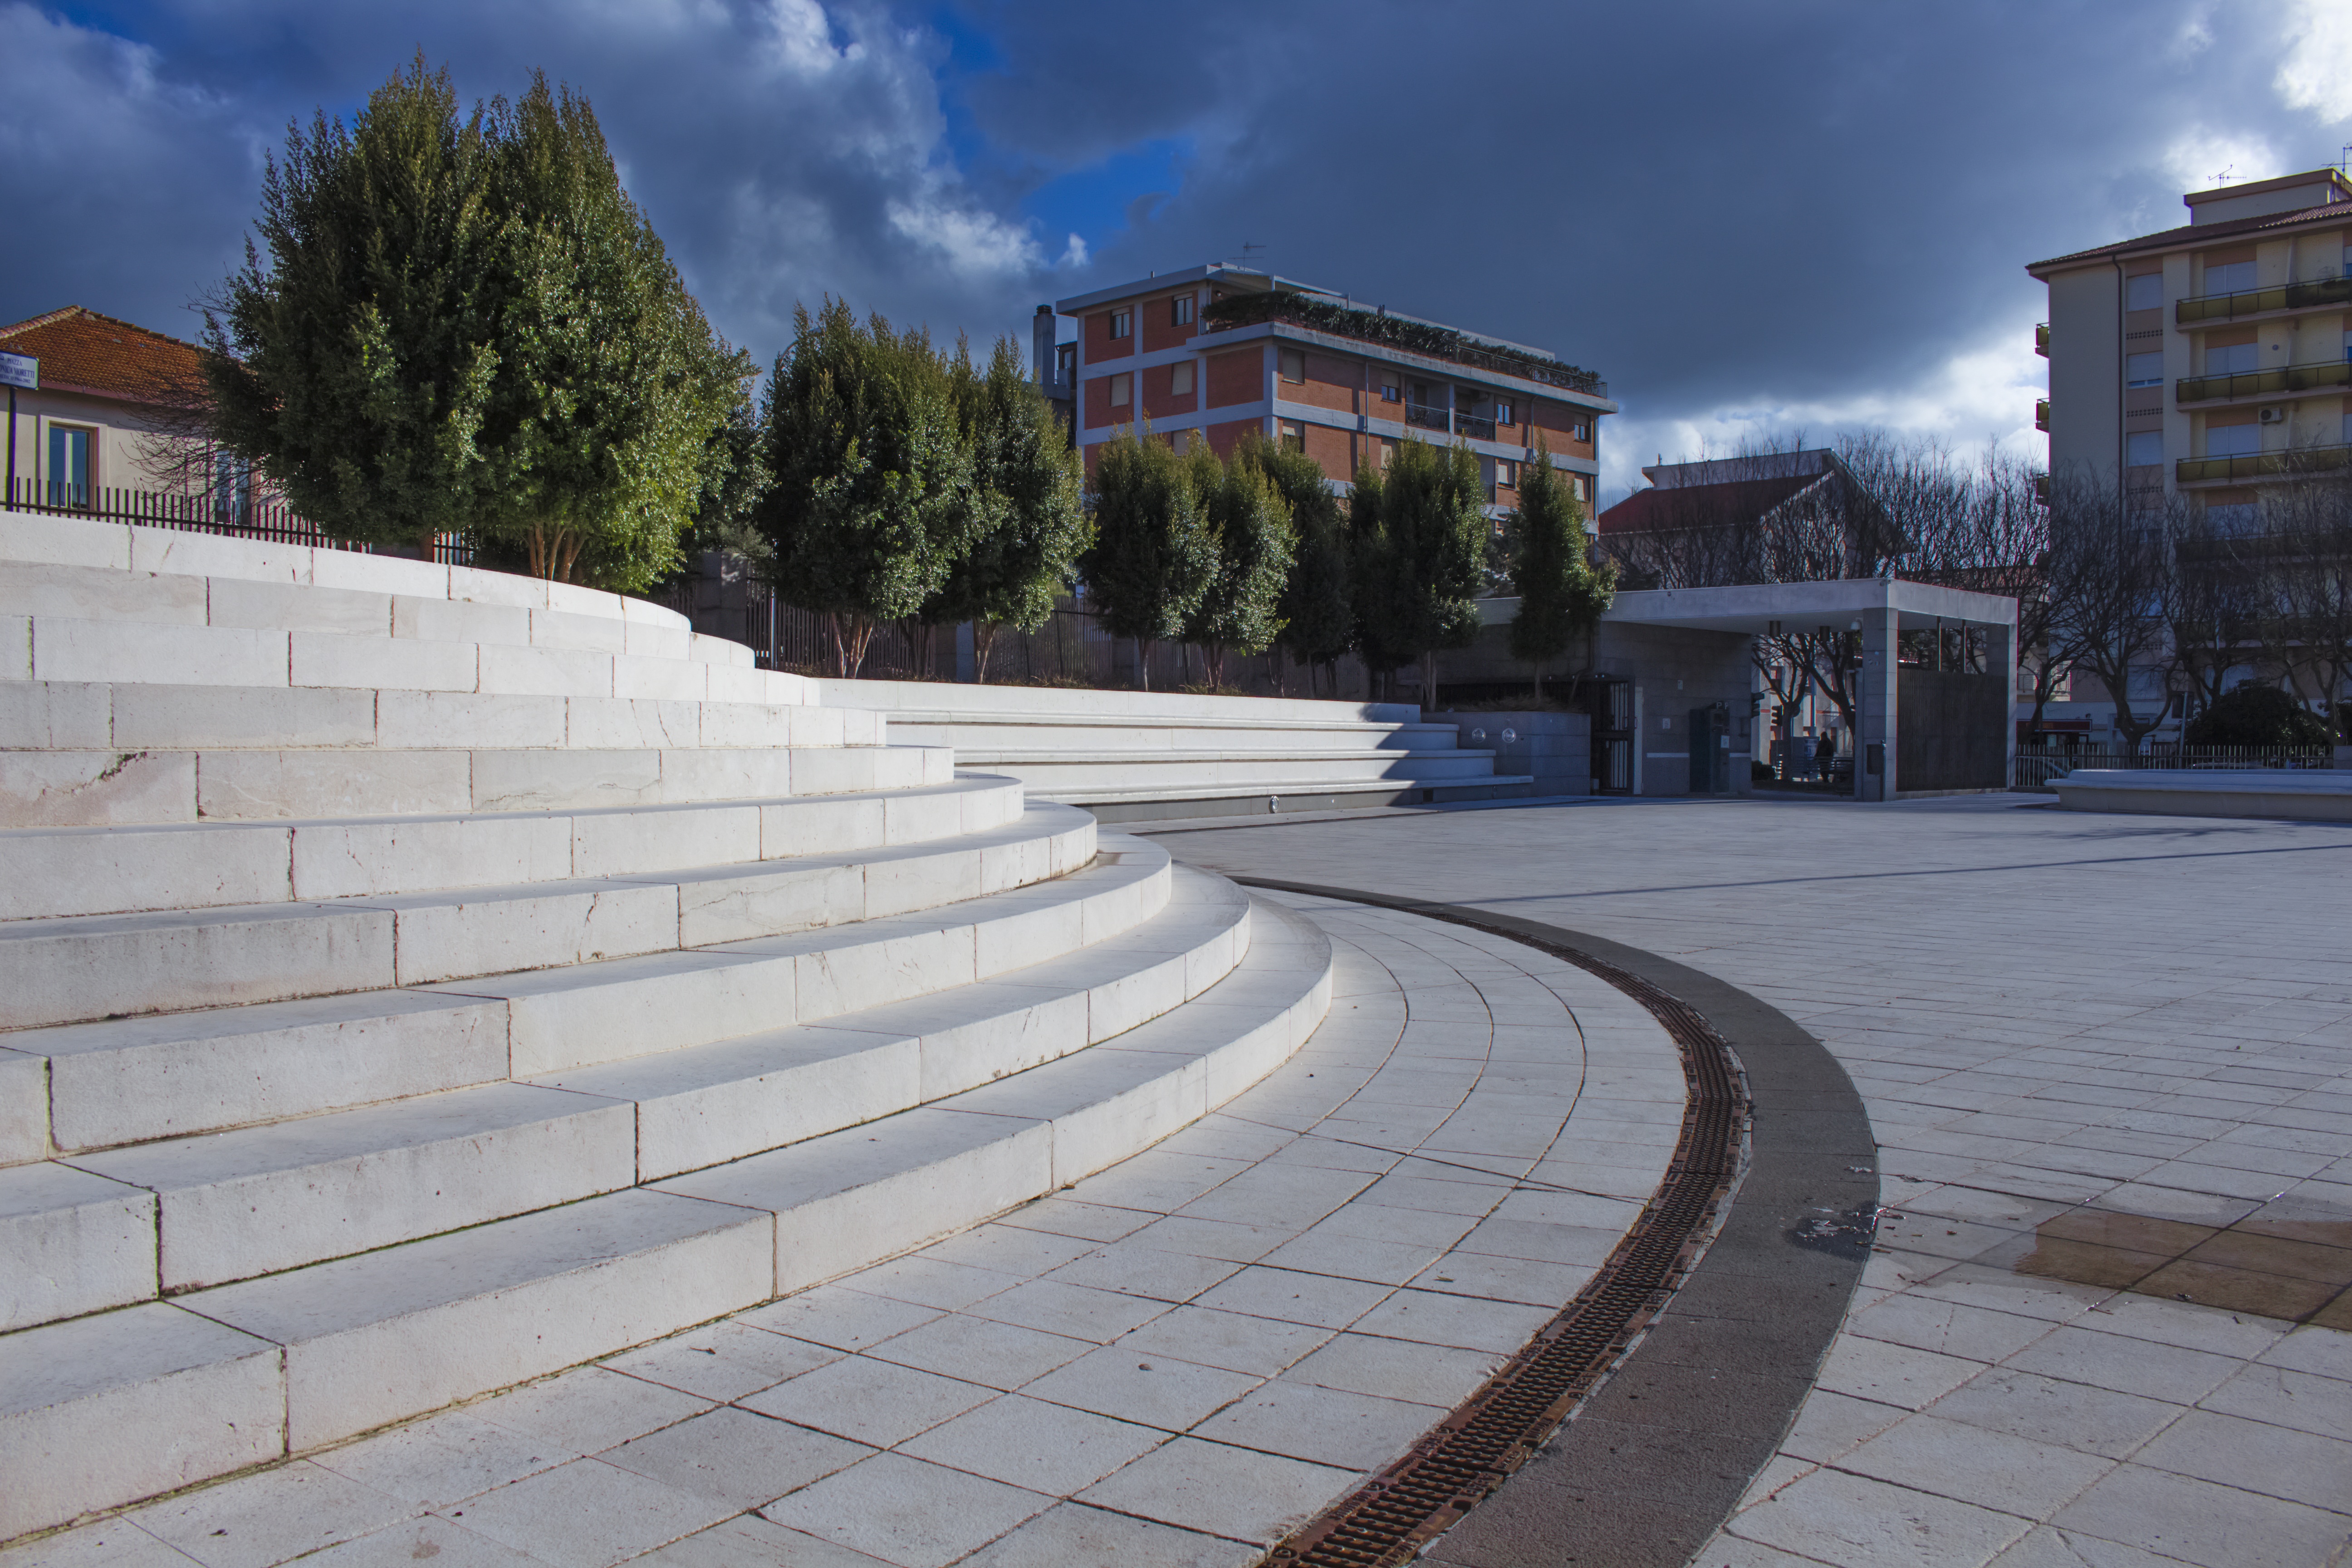
architecture, structure, sky, wind, roof, city, wall, walkway, italy, public space, trees, clouds, stairs, vista, town square, piazza, estate, italian, bianca, road surface, residential area, human settlement, outdoor structure, sassari, half round